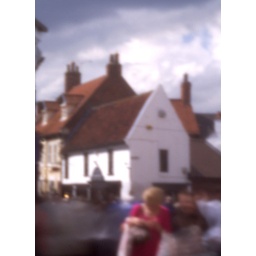
Pink dress in the high street